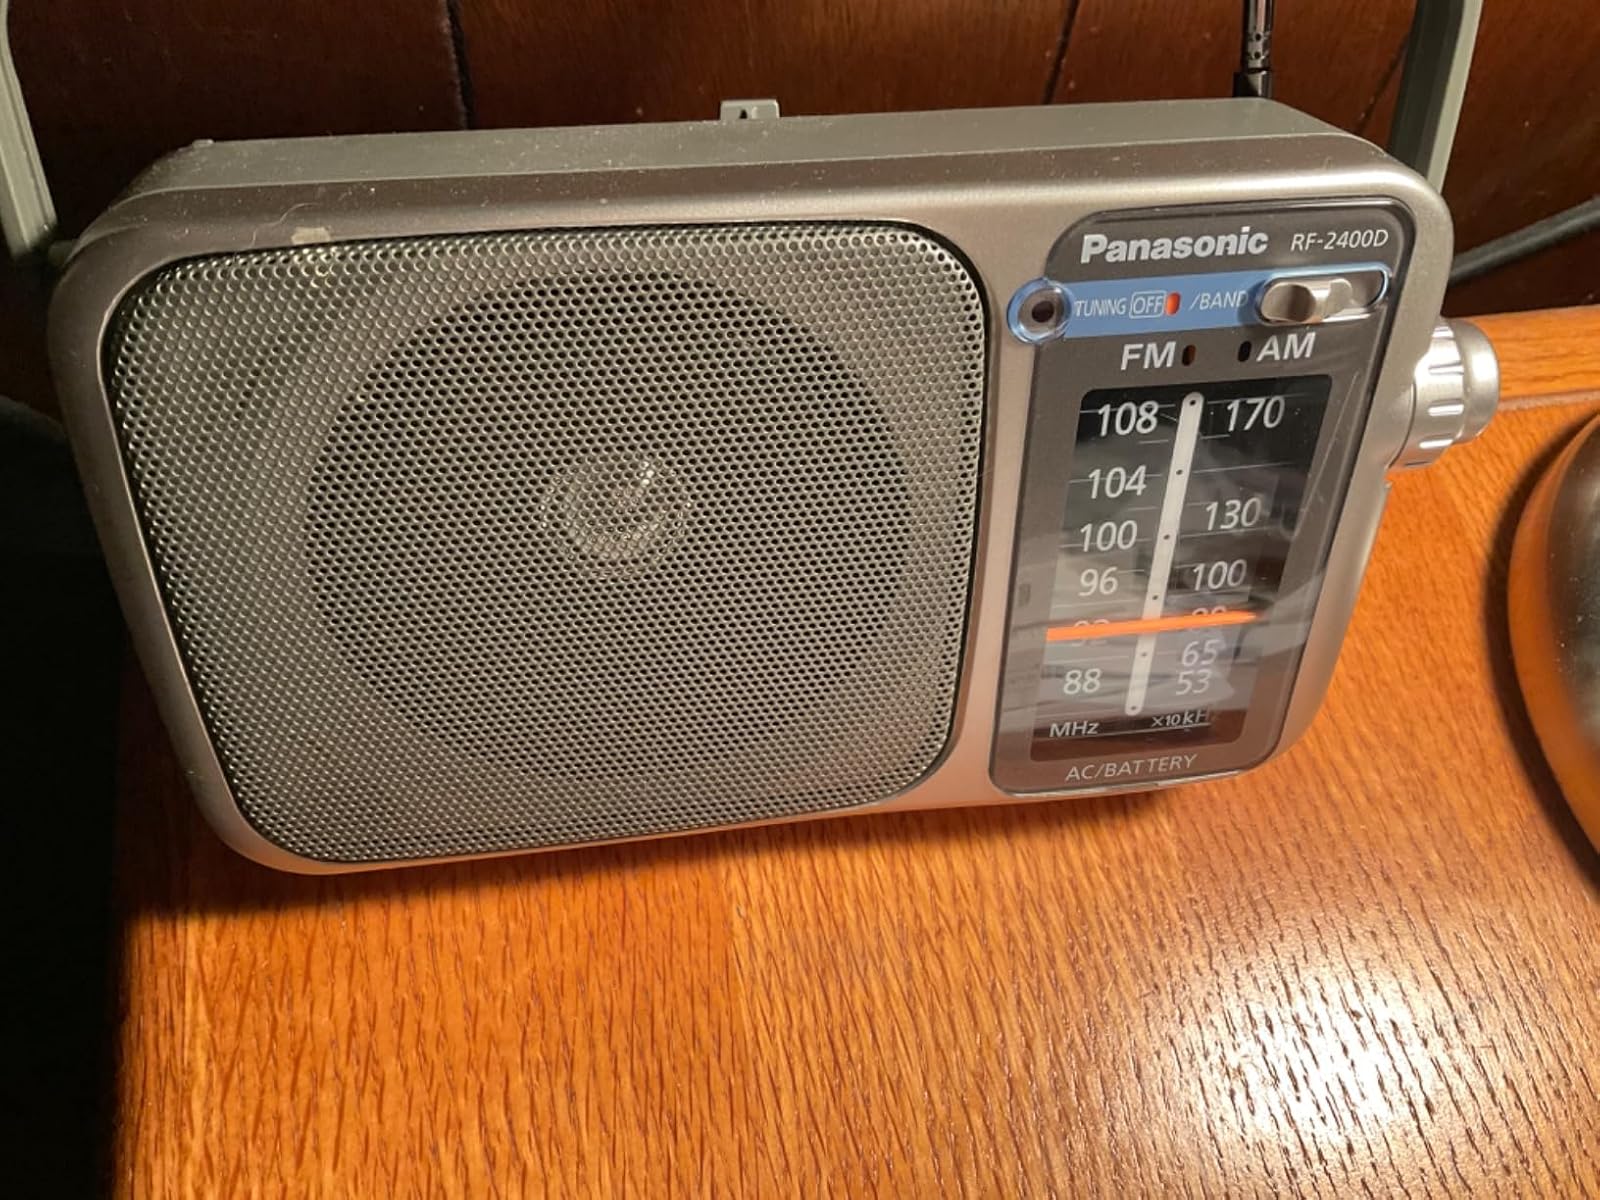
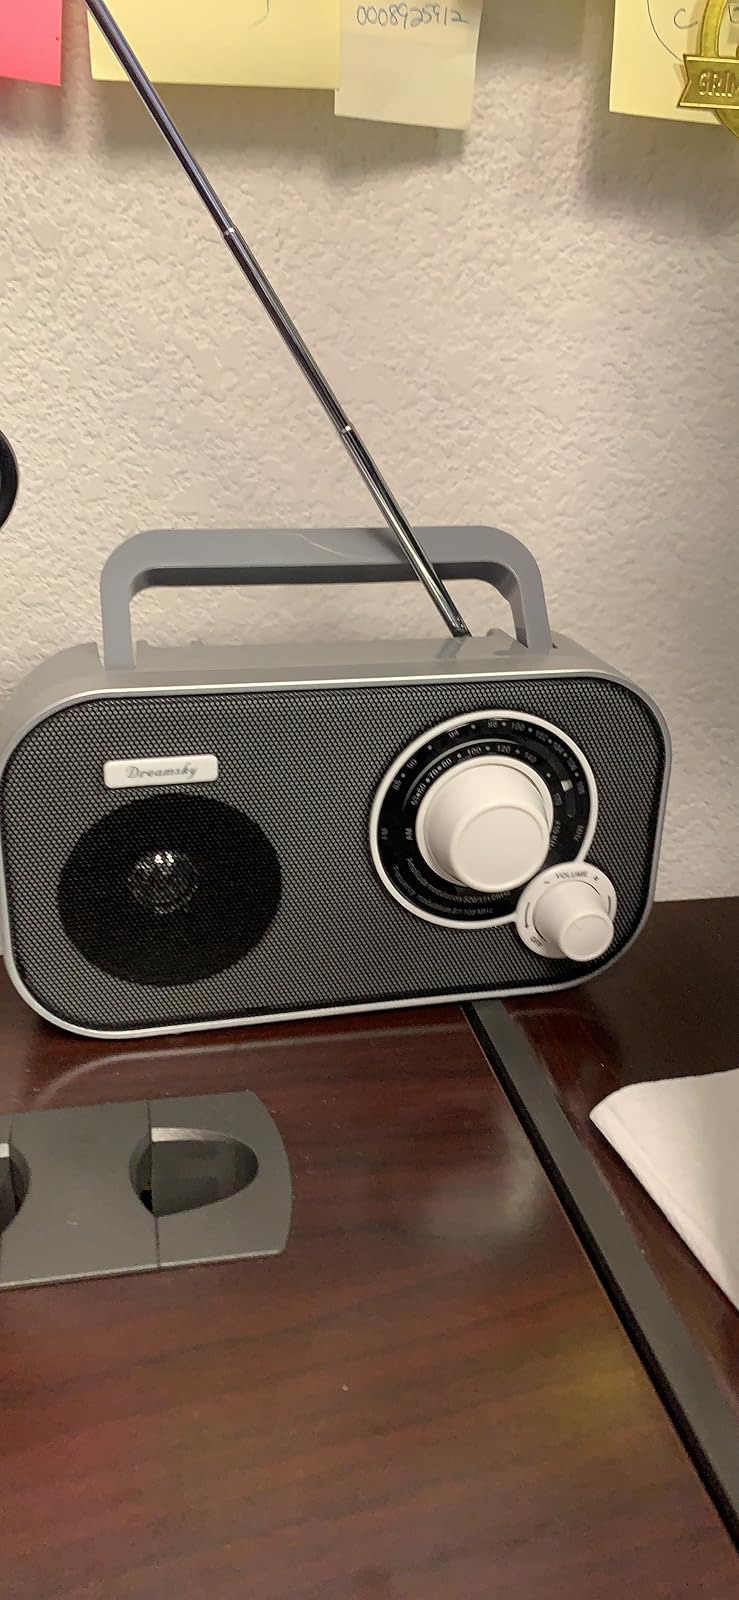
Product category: radio
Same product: no